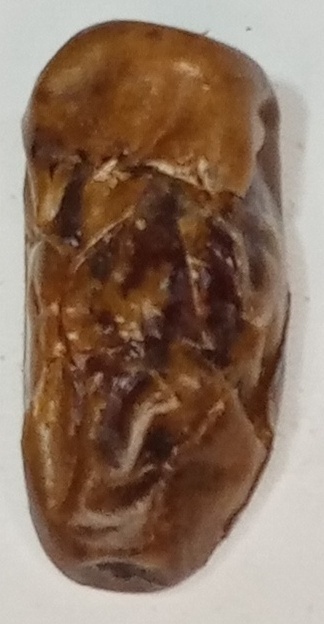
Variety: gajar
Size: small
Grade: grade-3